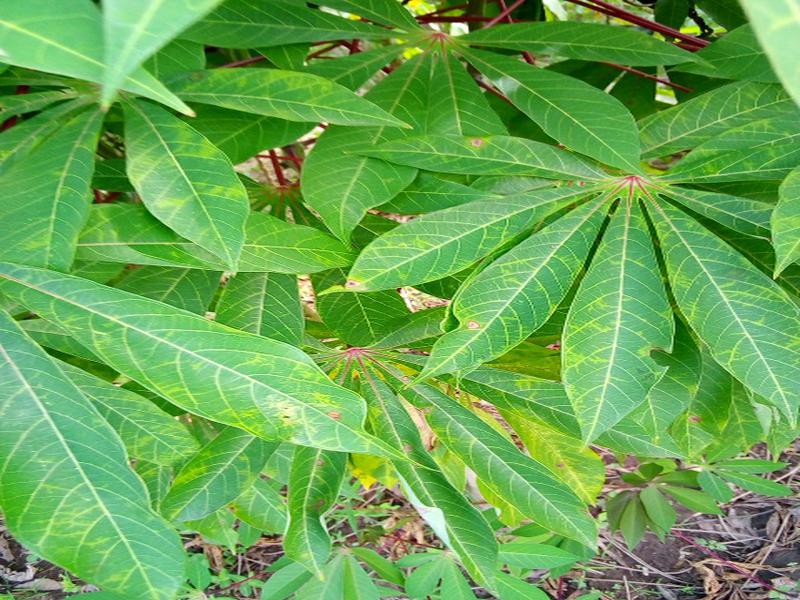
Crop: cassava
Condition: brown_streak_disease